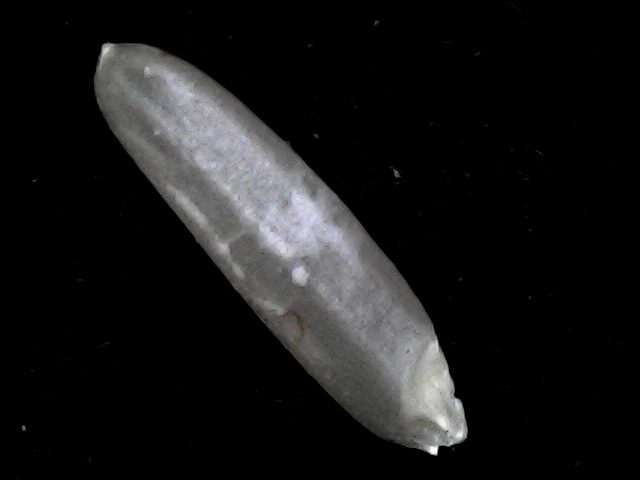
Rice variety: BD57